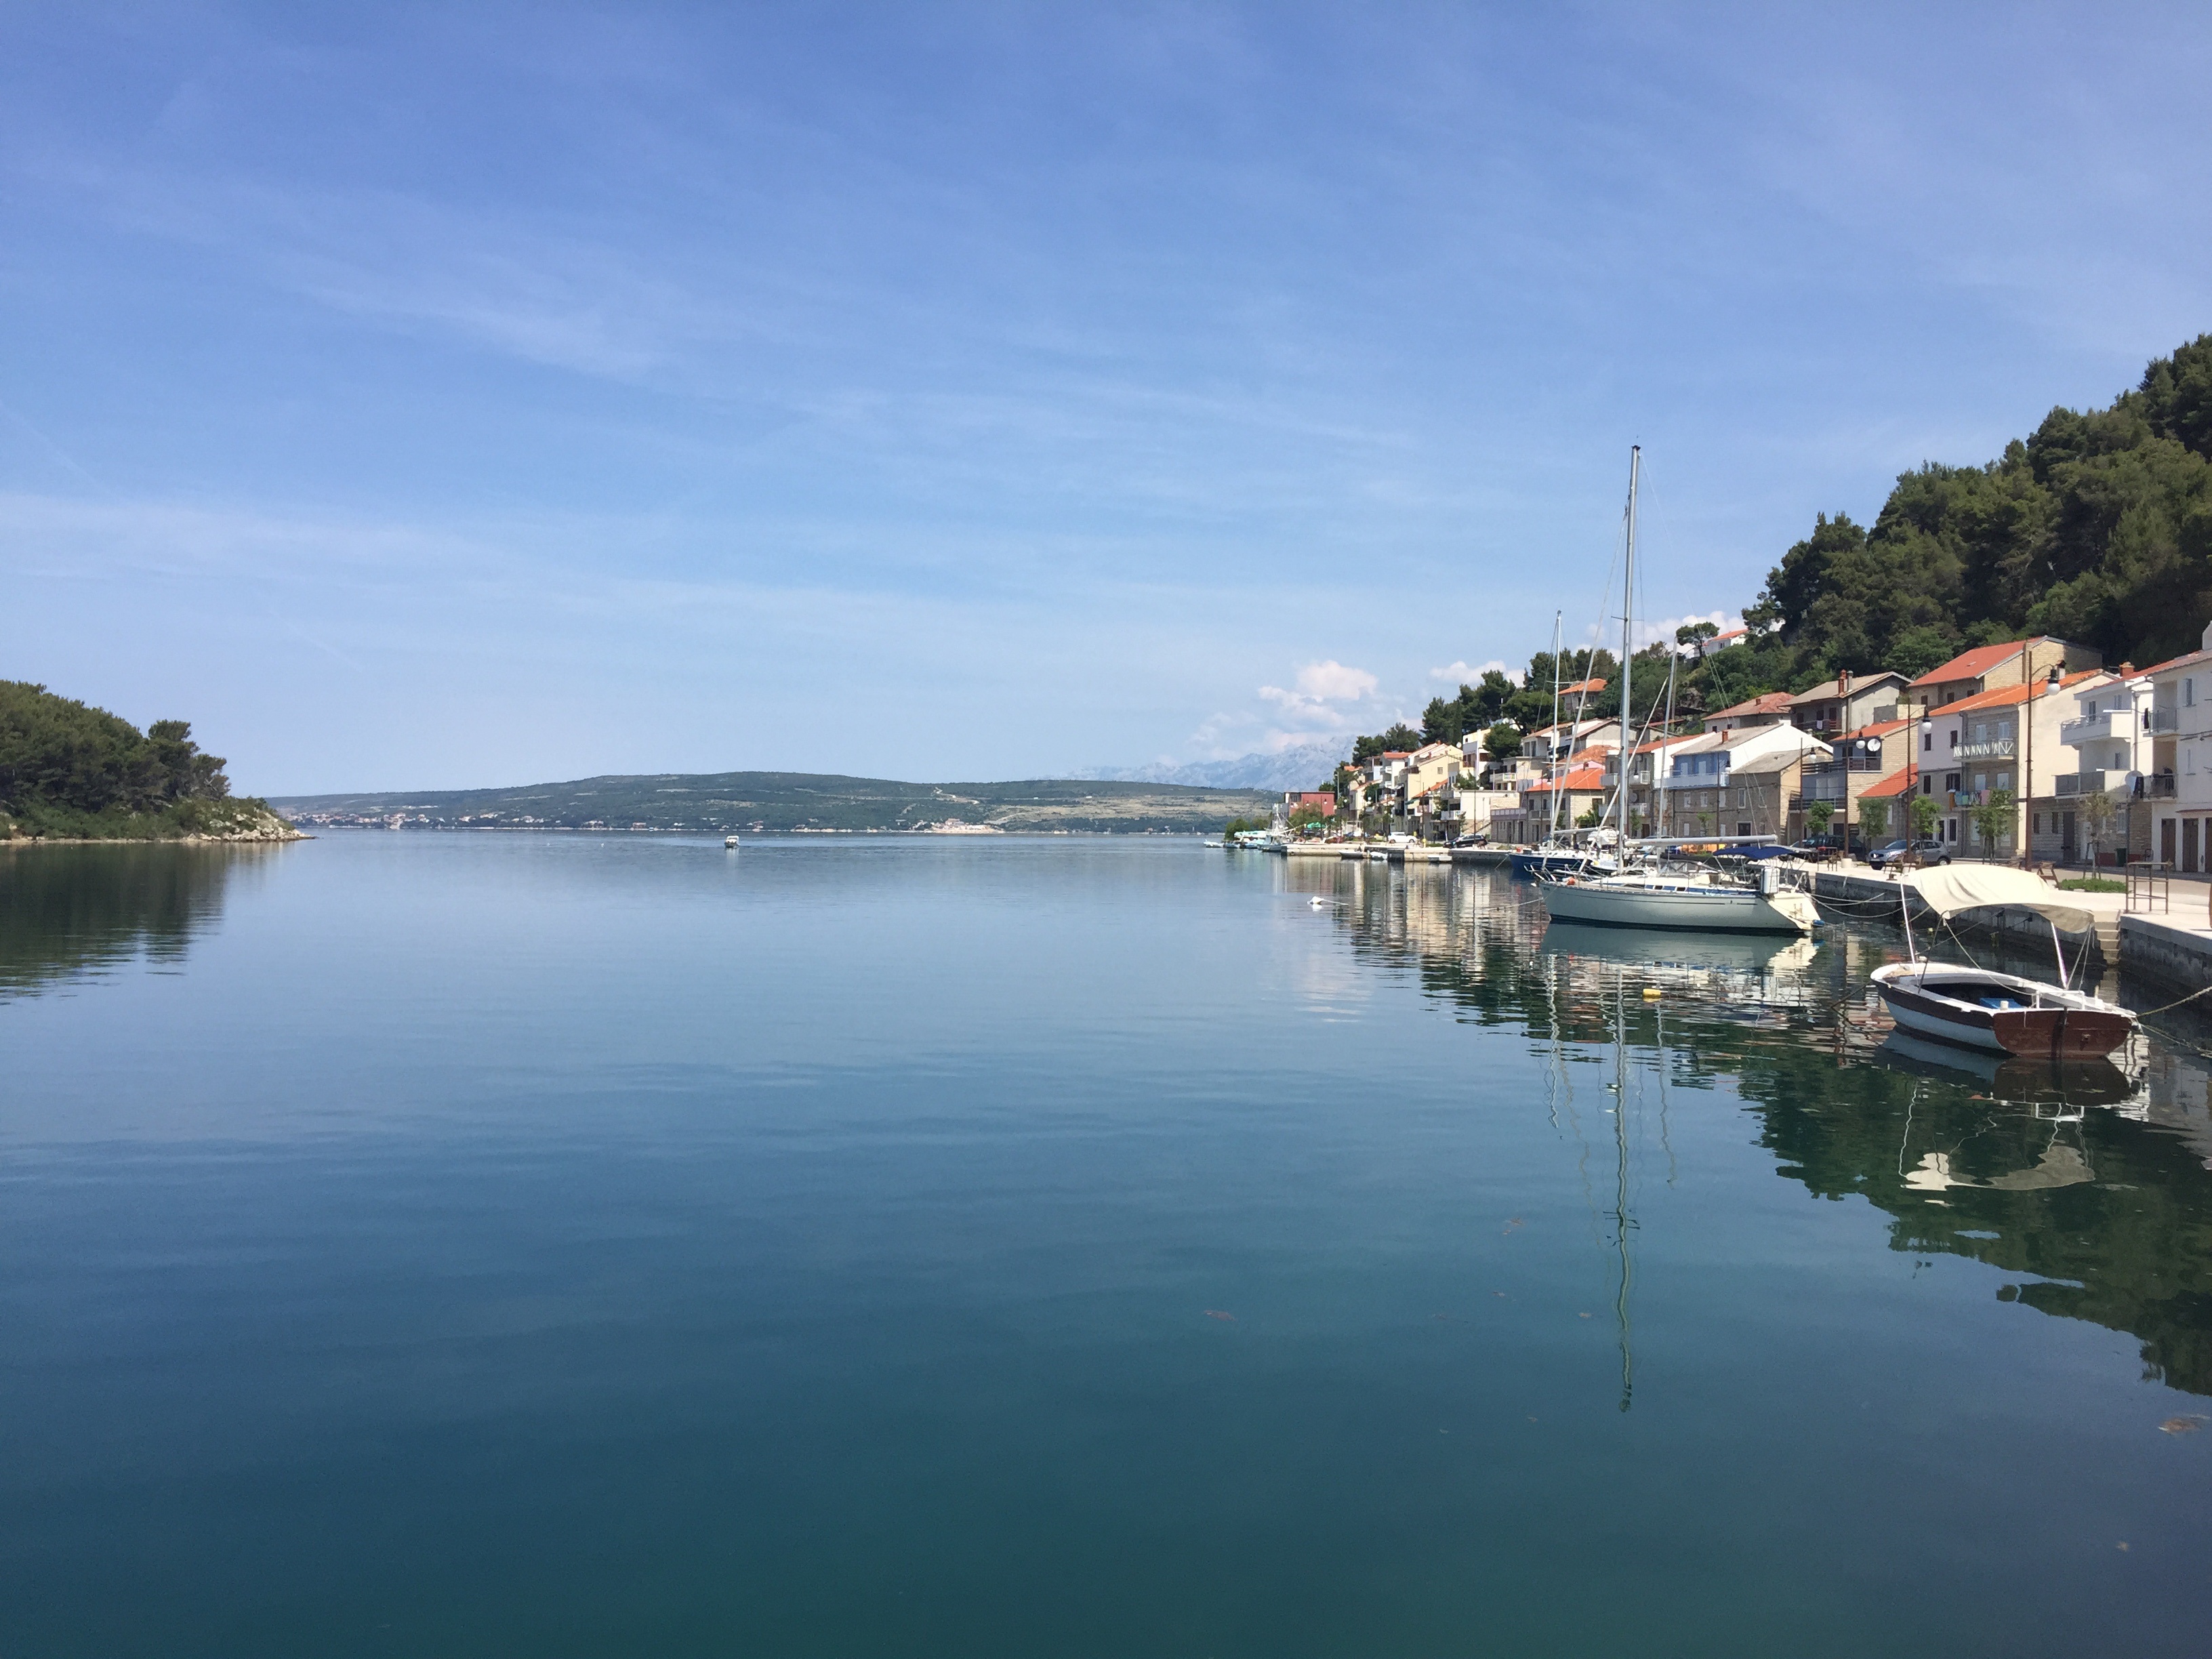
sea, coast, water, dock, boat, shore, lake, river, cove, reflection, vehicle, bay, harbor, marina, reservoir, port, waterway, body of water, boats, channel